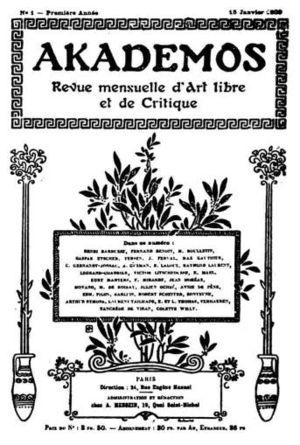
On appelle premier mouvement homosexuel le mouvement de lutte pour les droits LGBT qui se développe pendant les trois premières décennies du XXᵉ siècle, principalement en Allemagne mais également dans d'autres pays d'Europe et aux États-Unis.